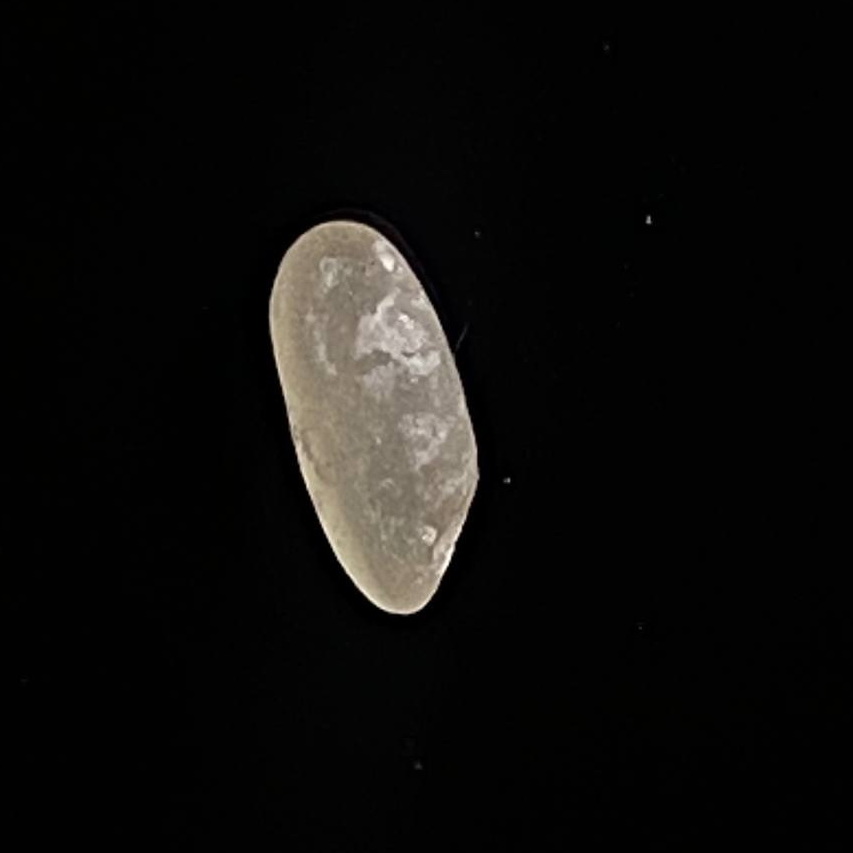
Rice variety: Paijam